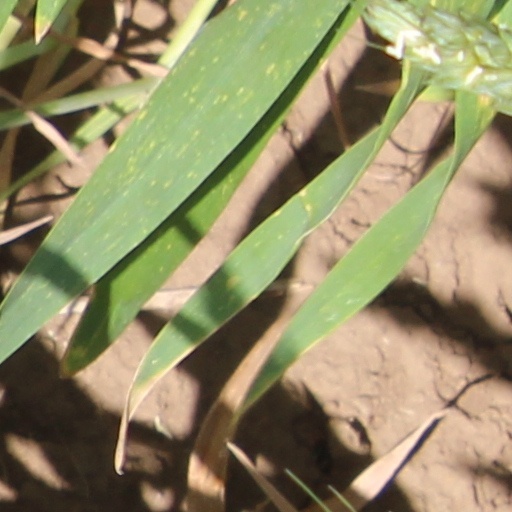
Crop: wheat